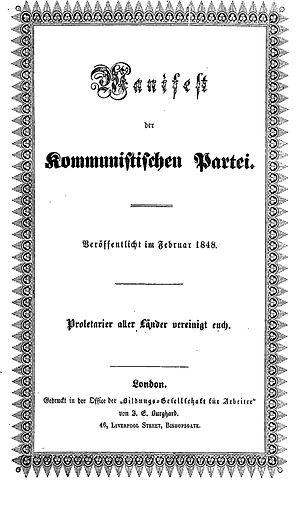
Le communisme est initialement un ensemble de doctrines politiques, issues du socialisme et, pour la plupart, du marxisme, s'opposant au capitalisme et visant à l'instauration d'une société sans classes sociales, sans salariat et une mise en place d'une totale socialisation économique et démocratique des moyens de production.